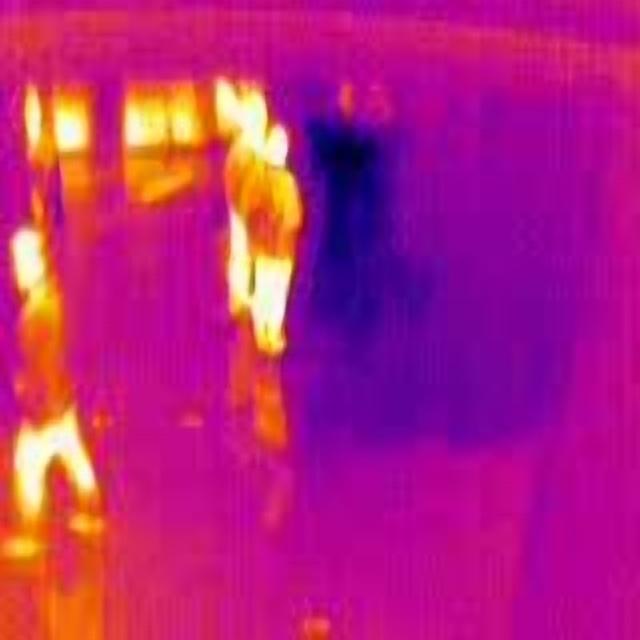
Detected objects:
label: person
label: person
label: person